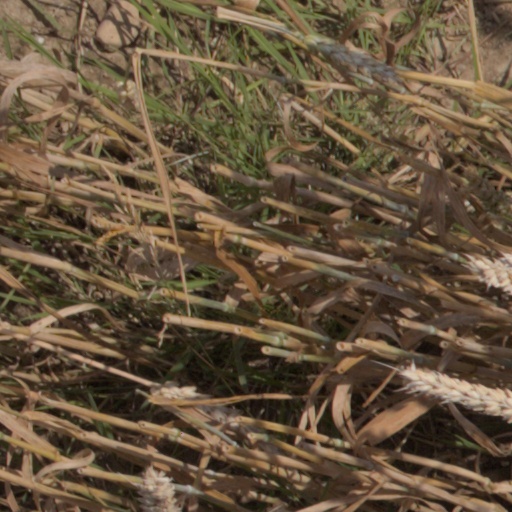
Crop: wheat